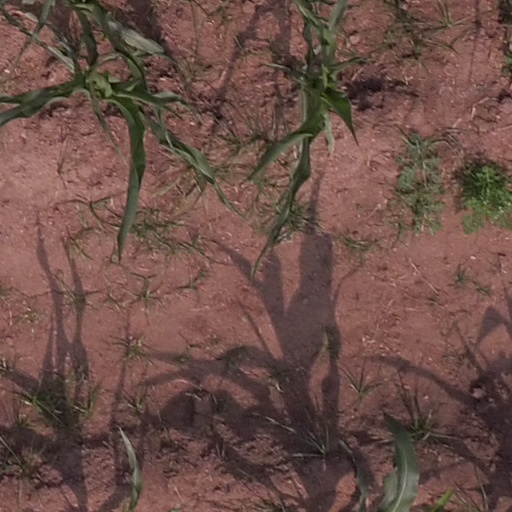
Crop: maize; corn